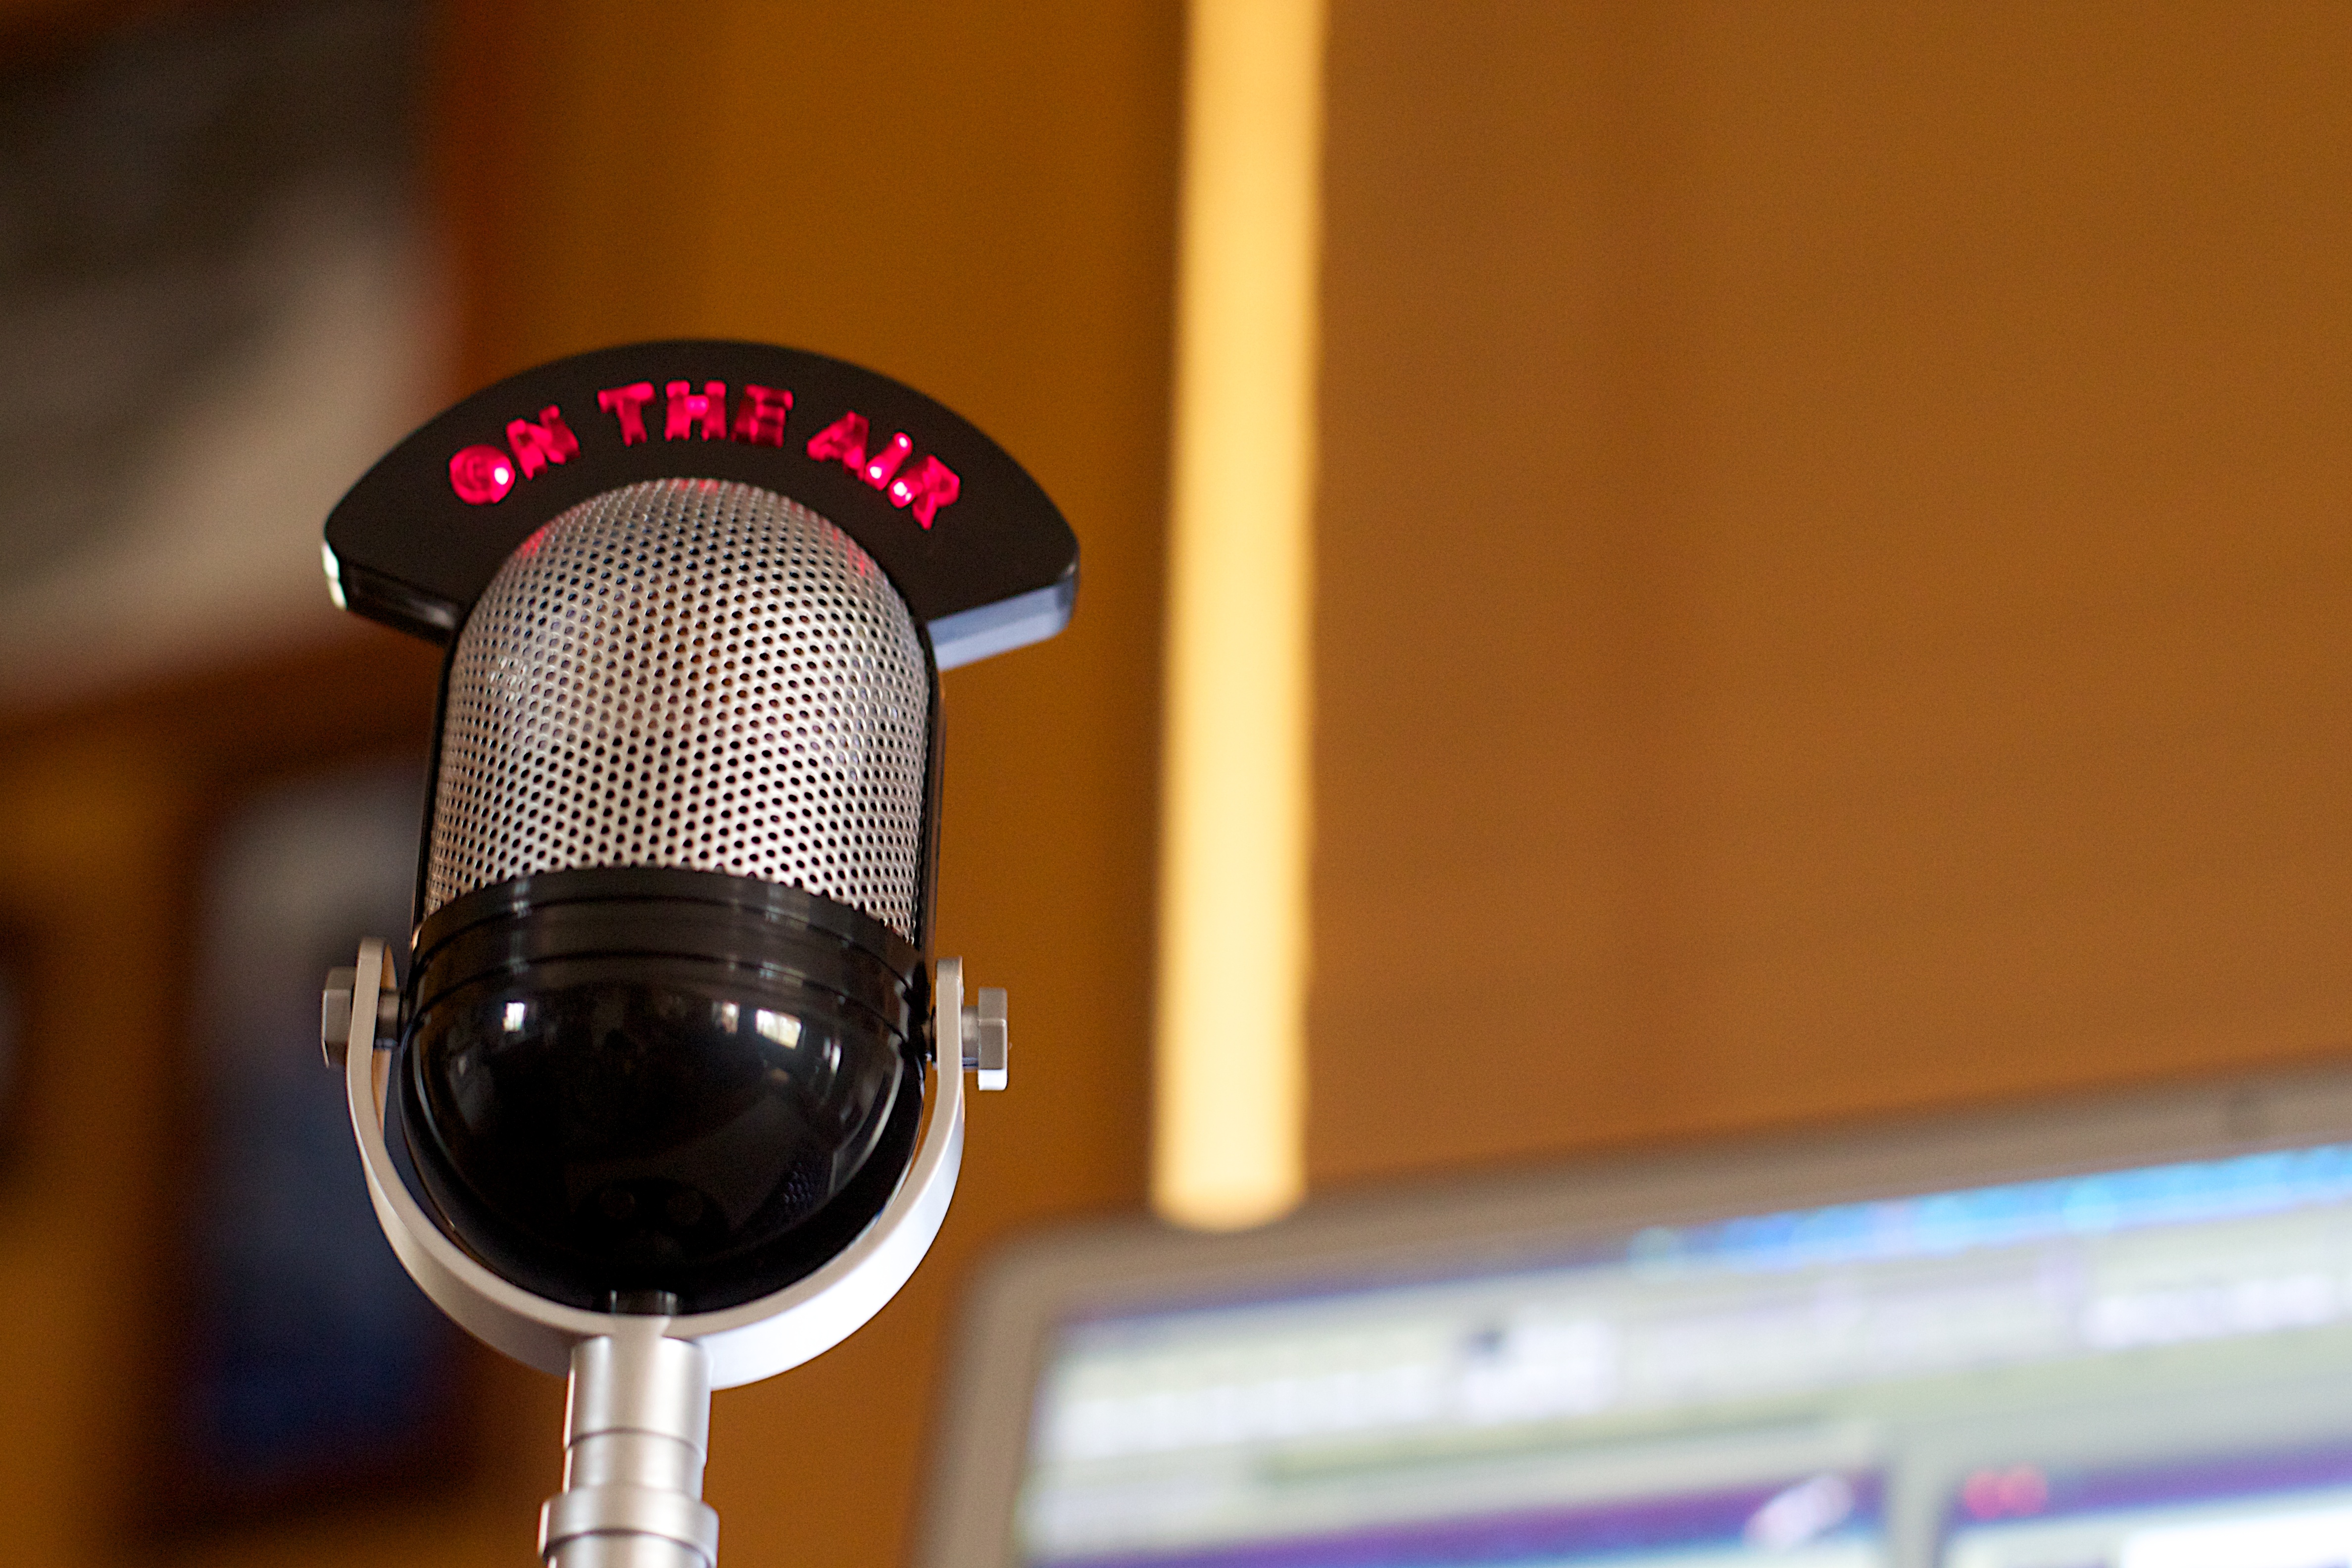
light, technology, microphone, lighting, radio, audio, ds106, 2011365, audio equipment, electronic device